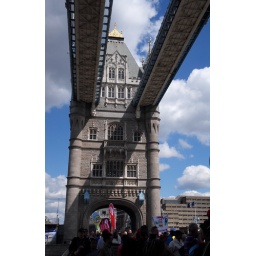
tower bridge in the sunshine